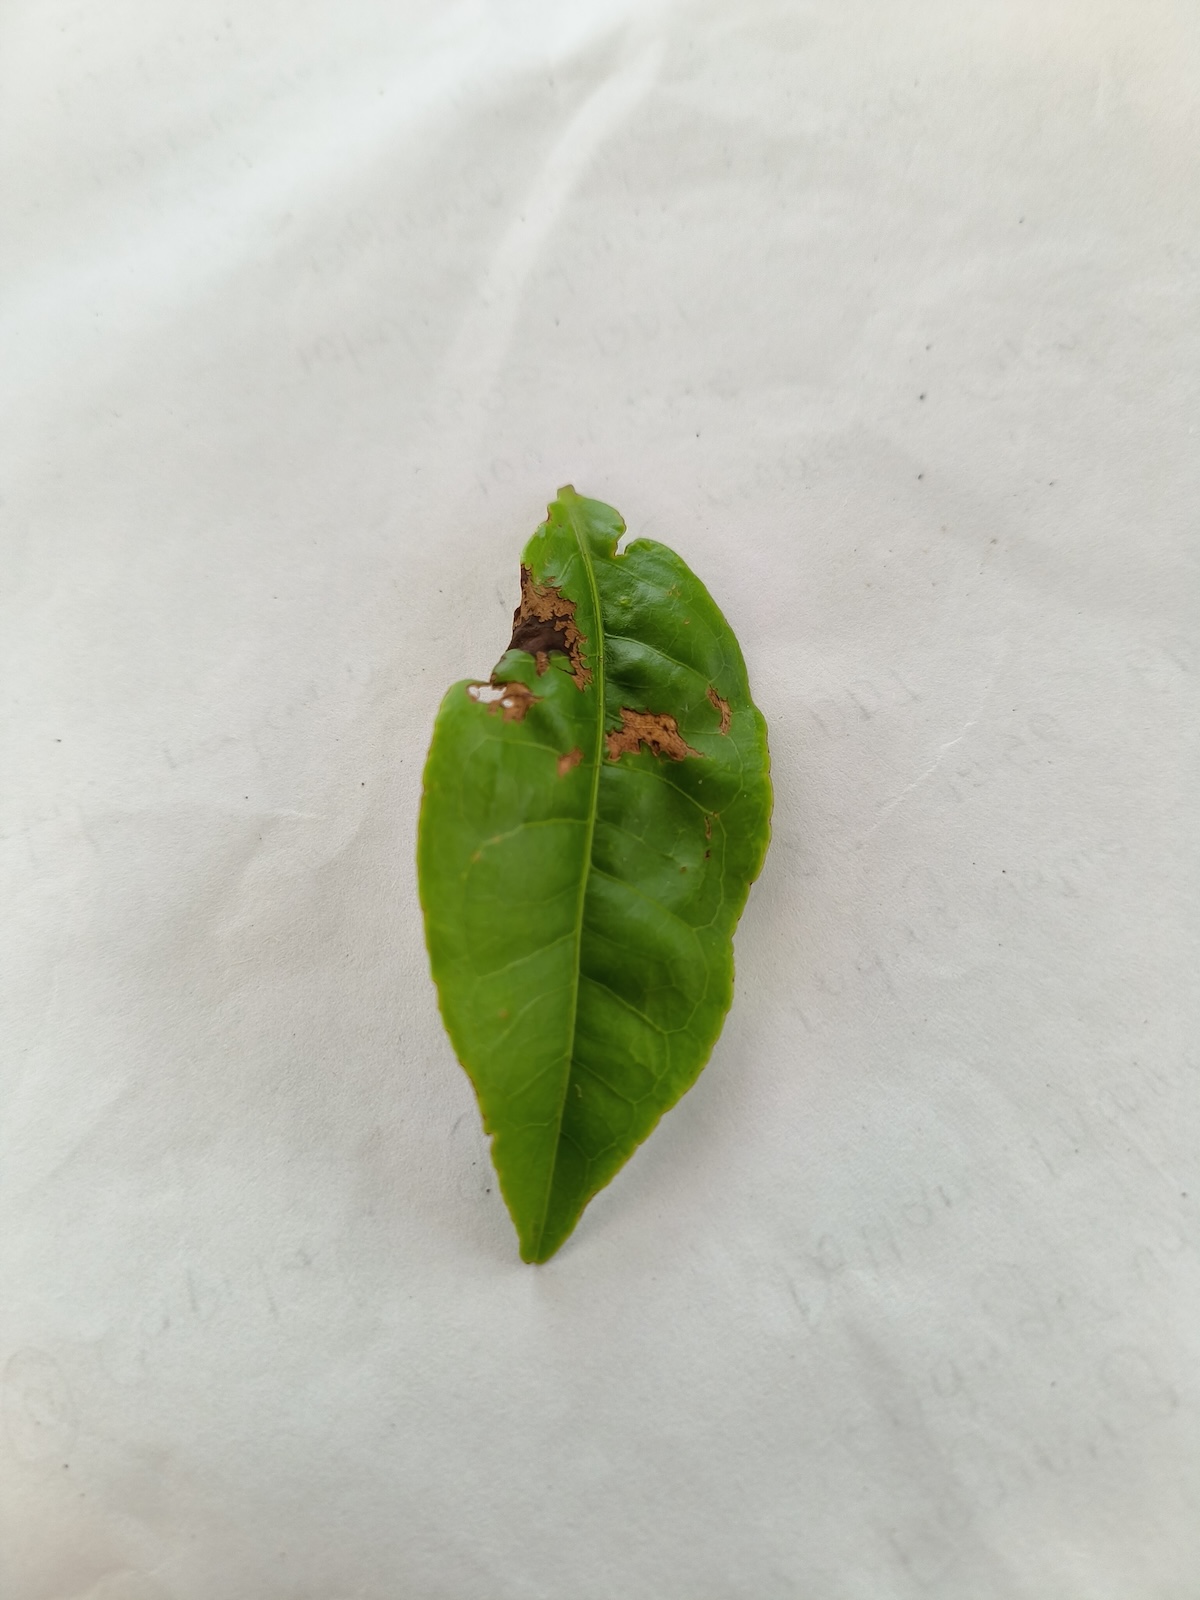
Label: Gray Blight